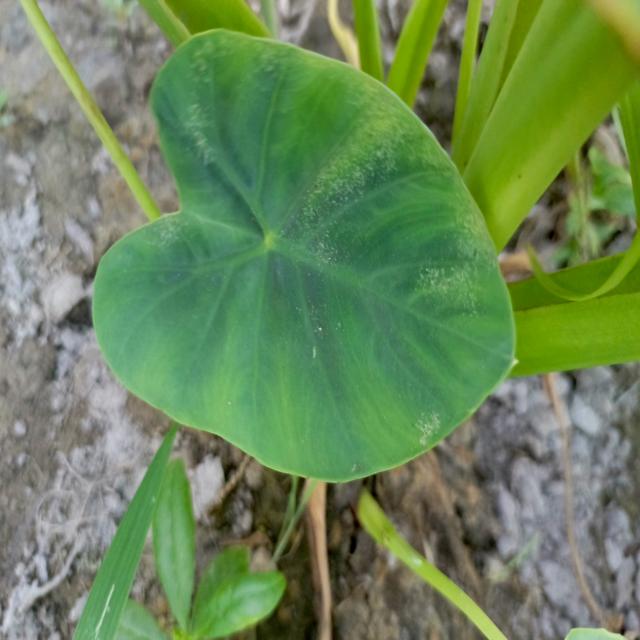
Label: Healthy